Hebrew Bible judges

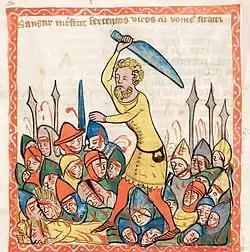
Shamgar slaughters 600 men with an ox goad in illustrated in a medieval German manuscript.

A cyclical pattern is regularly recounted in the Book of Judges to show the need for the various judges: apostasy of the Israelite people, hardship brought on as divine retribution, and crying out to Yahweh for rescue. Consequently, God chooses a judge from a certain tribe of Israel who rescues the people from the divine retribution, usually enemies, and establishes justice.